Adhemar Gonzaga

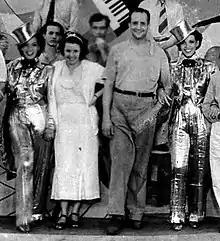
Adhemar Gonzaga (center) with Carmen Miranda (left) and her sister, Aurora Miranda (right)

Born into a wealthy family Gonzaga had a passion for cinema from an early age, and first appeared on screen in a short advertising film in 1920. He worked as a journalist for the film magazine "Cinearte" (1926–1942) which advocated the creation of a more professional, commercial film industry in Brazil. In 1928 he directed his first film, a silent. The film was a strong commercial success, and on the strength of it Gonzaga persuaded his father to financially back a film studio.